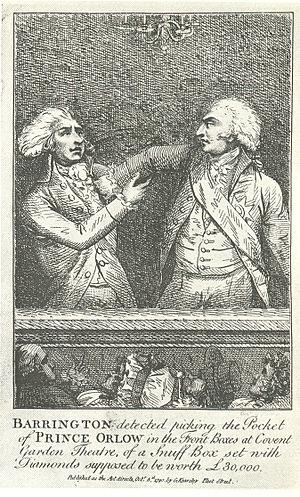
George Barrington, né le 14 mai 1755 à Maynooth et mort le 27 décembre 1804 à Parramatta, est un délinquant et écrivain britannique d'origine irlandaise, qui fit partie des pionniers en Australie.